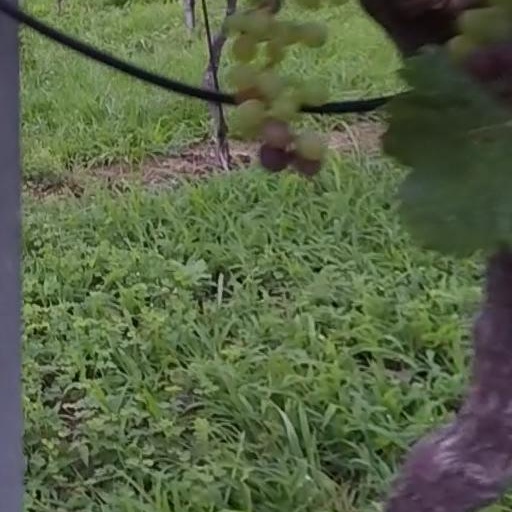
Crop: grape